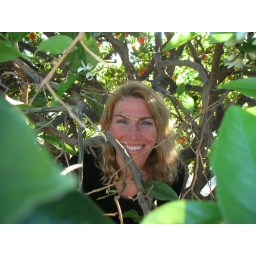
Nancy in the orange tree